Navajo

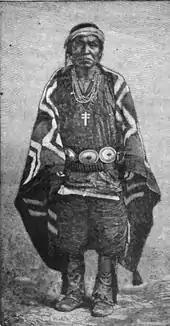
19th-century Navajo jewelry with the popular concho and dragonfly designs

Many Navajo young people moved to cities to work in urban factories during World War II. Many Navajo men volunteered for military service in keeping with their warrior culture, and they served in integrated units. The War Department in 1940 rejected a proposal by the BIA that segregated units be created for the Indians. The Navajos gained firsthand experience with how they could assimilate into the modern world, and many did not return to the overcrowded reservation, which had few jobs.